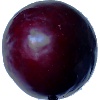
Label: Plum 2